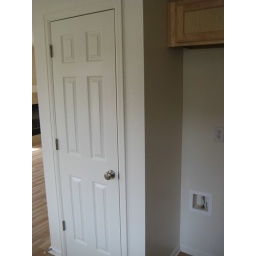
Pantry door in kitchen next to the space for the fridge.